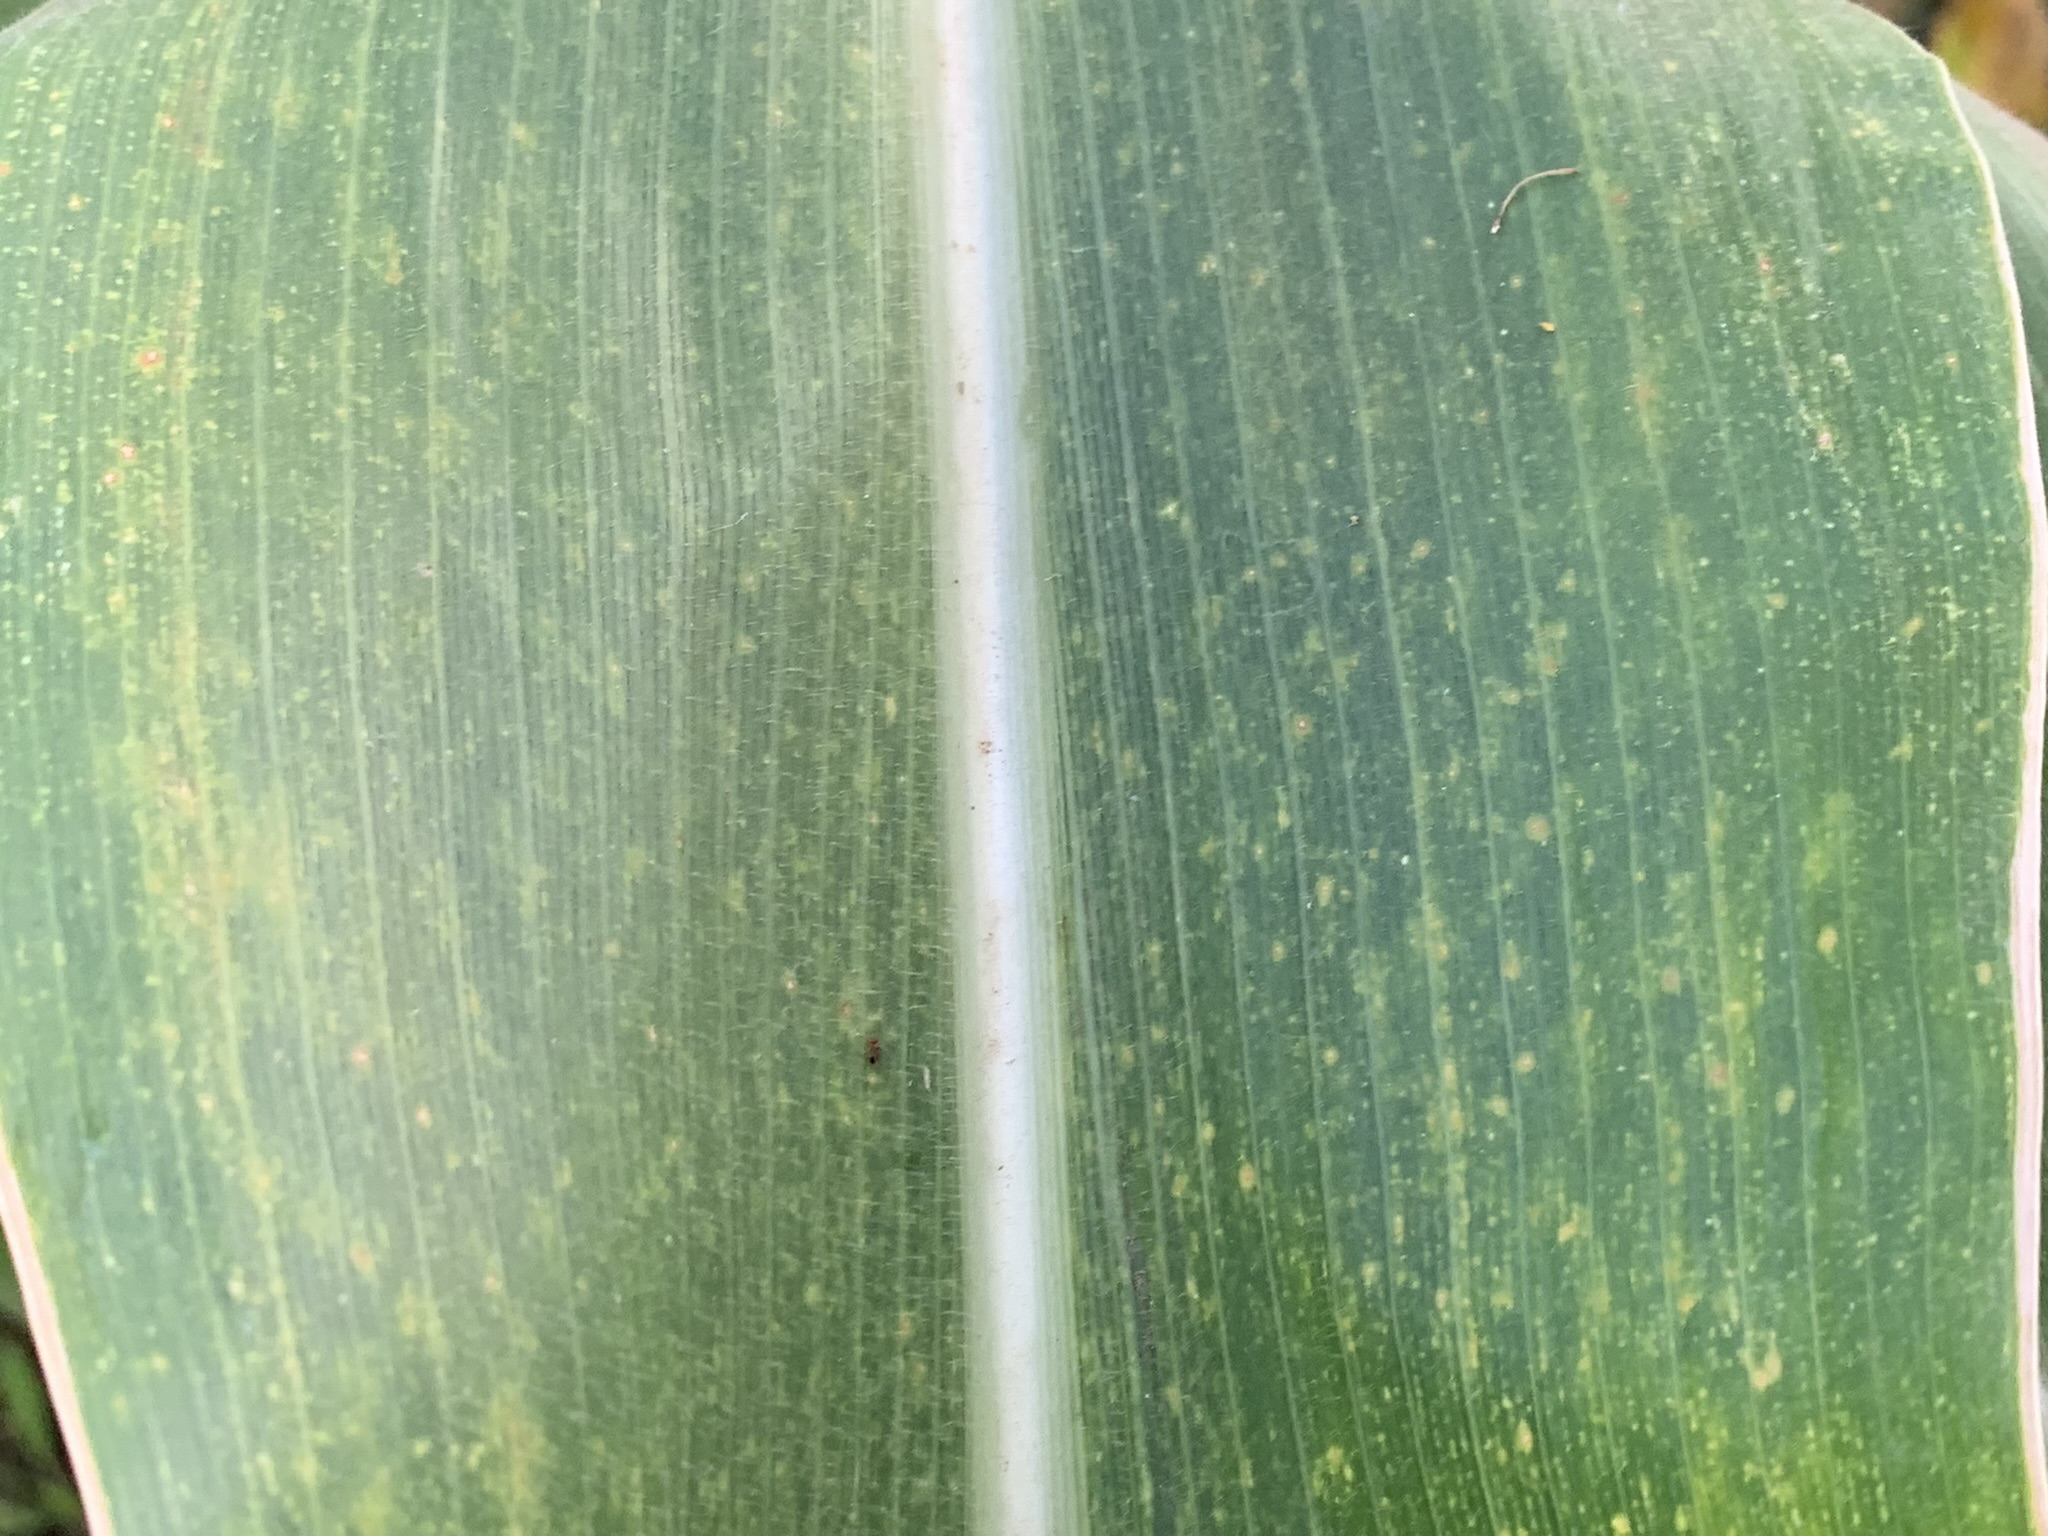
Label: MLN